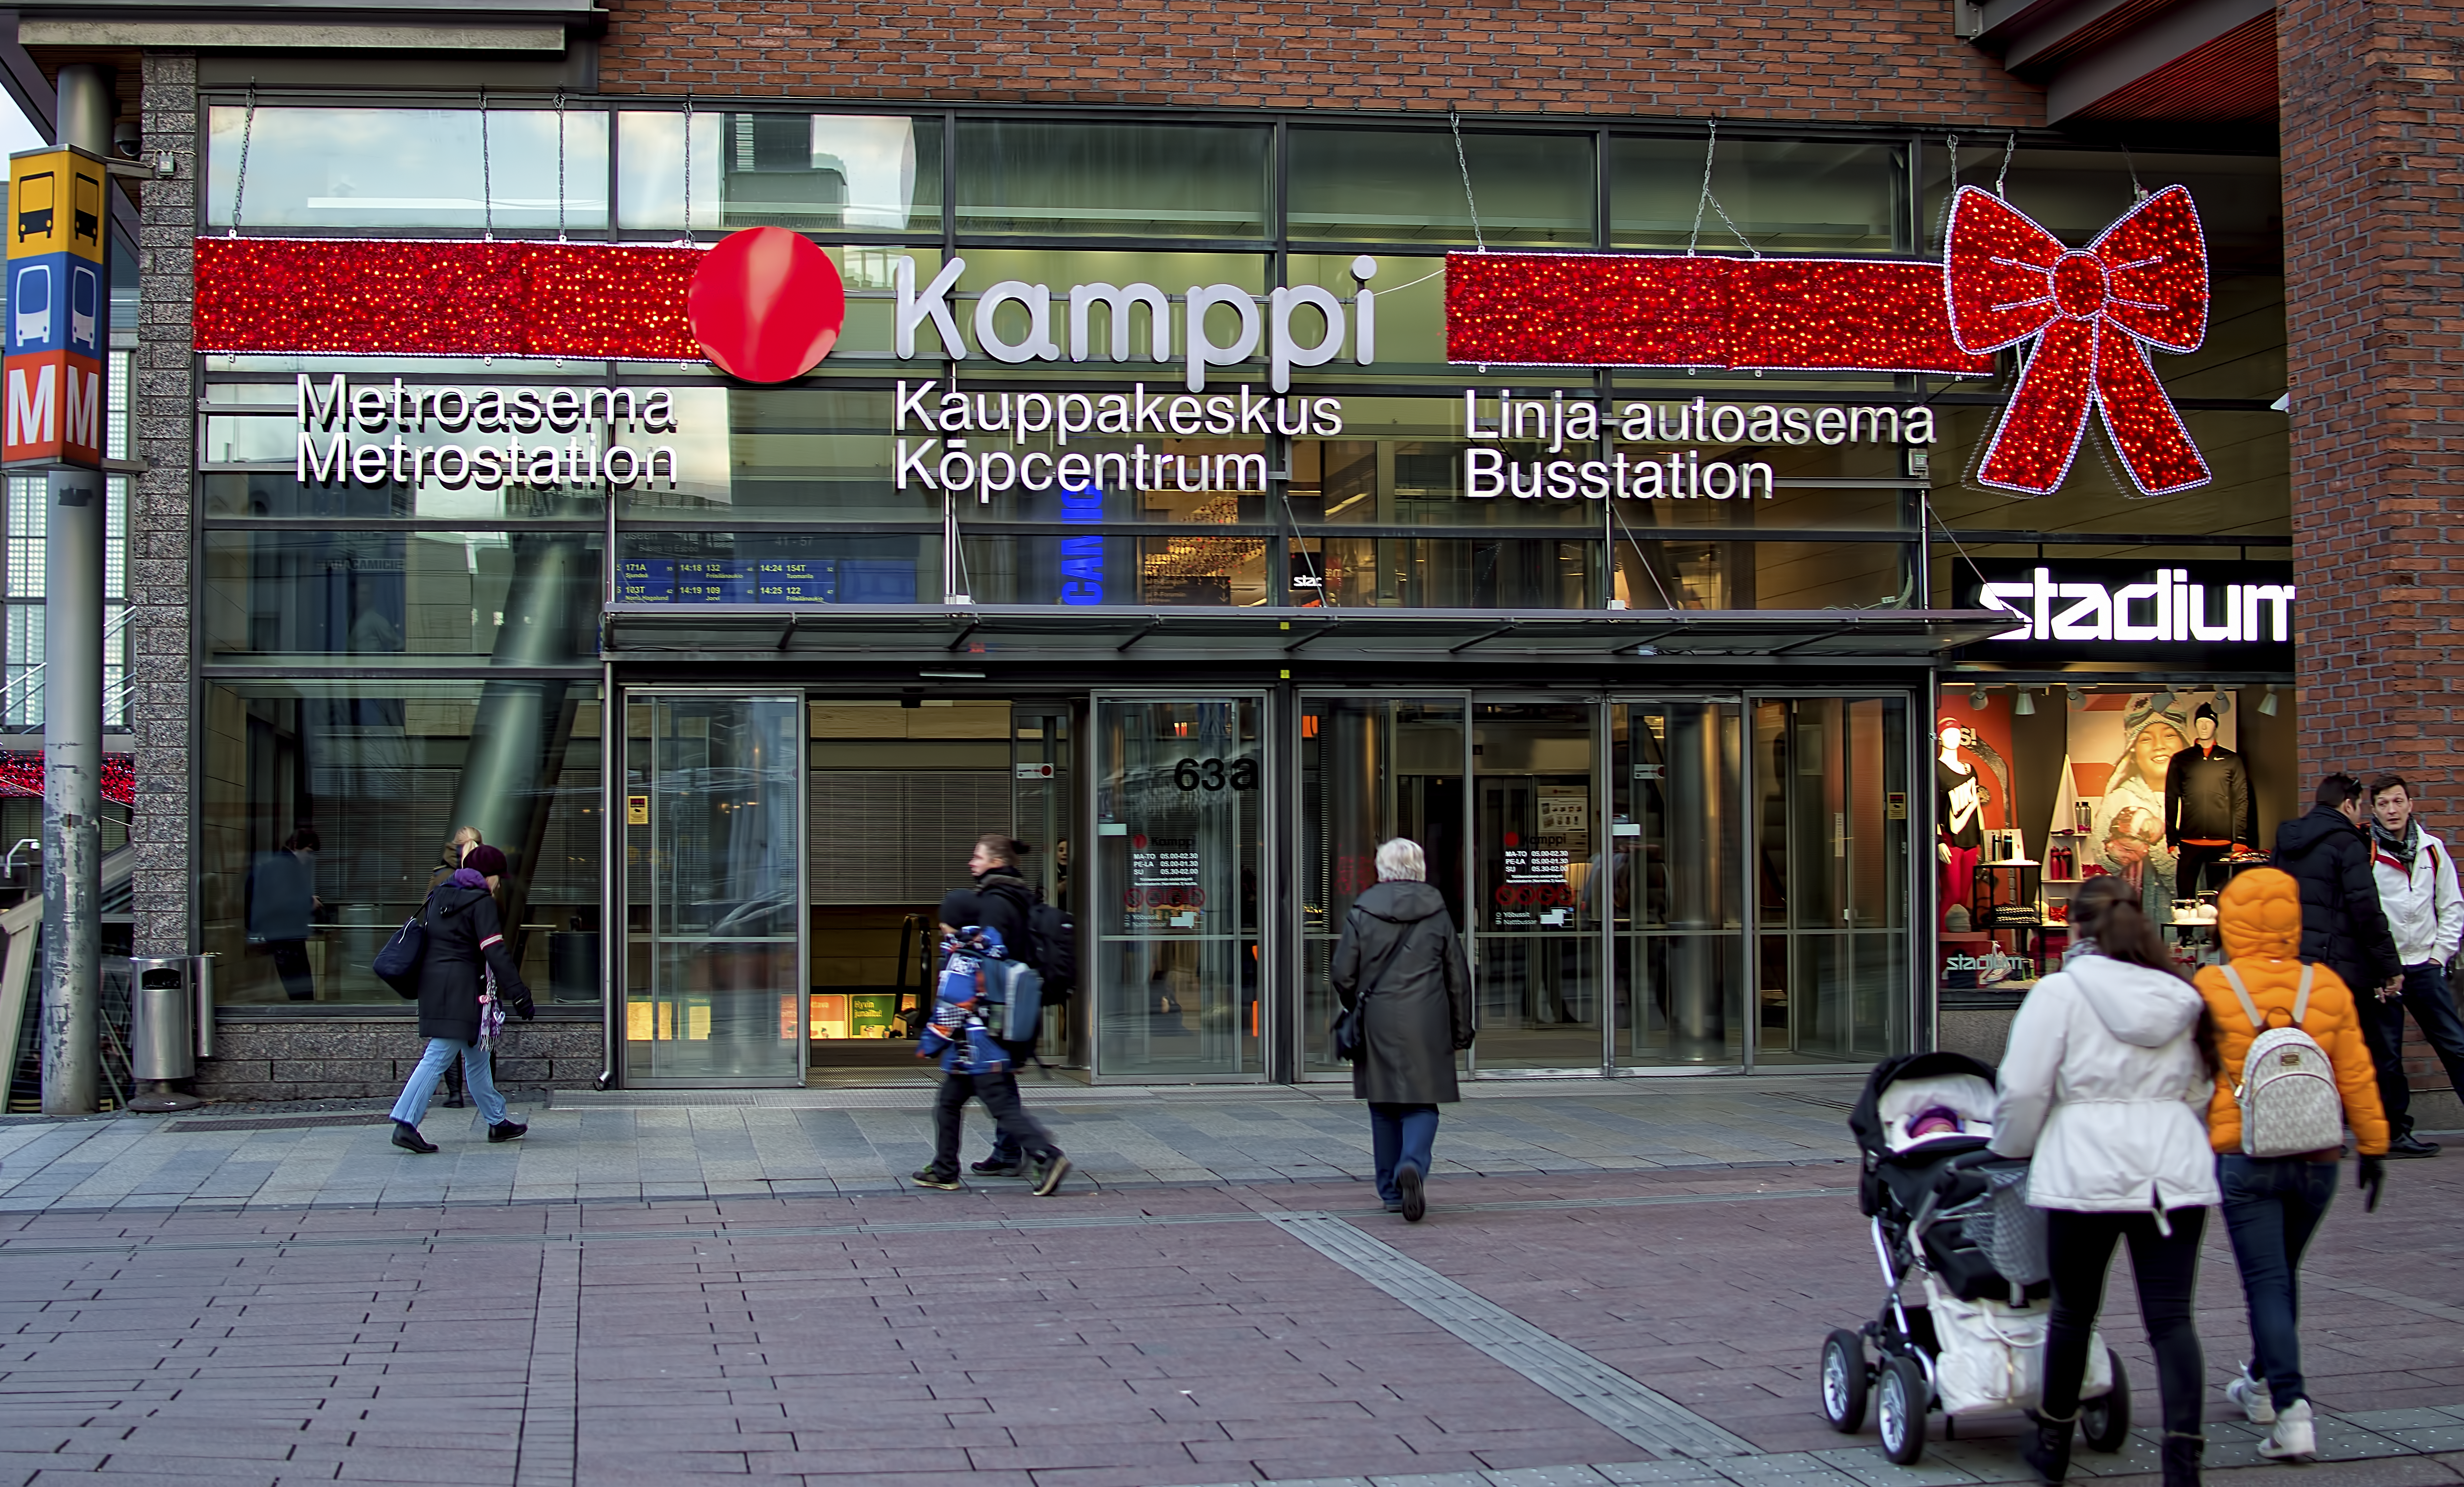
metro, decoration, station, shopping, christmas, season, festive, bus, cool image, finland, helsinki, mall, cool photo, i, kamppi